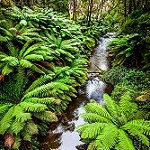
Label: forest